Racial politics in Brazil

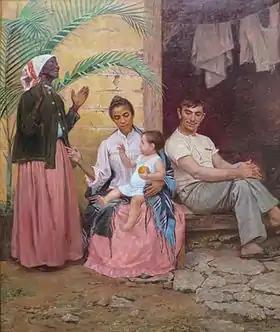
"A Redenção de Cam" ("Ham's Redemption"), by Galician painter Modesto Brocos, 1895, Museu Nacional de Belas Artes. The painting depicts a black grandmother, mulata mother, white father and their quadroon child, hence three generations of racial hypergamy though whitening.

The University of Brasilia (UnB), the first university in Brazil to implement a racial quota in 2004, served as the "guinea pig" for such initiatives. After the quota was implemented, UnB's white population fell by 4.3%, while mixed and black both grew by 1.4% and 3% respectively. Therefore, a panel of Brazilian reviewers were employed for the semester both before and after the quota was put into effect. They were told to grade the subjects' skin tones on a scale of 1 (lightest) to 7 (darkest). The data indicates that after just one year of affirmative action at UnB, there is a noticeable increase in the number of black students or students who are generally of darker skin tone. In fact, a significant increase in the average skin tone indicates that the policy was successful in attracting more brown and black students to the university, particularly in the first semester following its introduction. The university's experiences with the policy and its consequences on the students, however, provide important information for the broader study of racial disparity in institutional settings for higher education and the workplace.